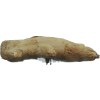
Label: ginger